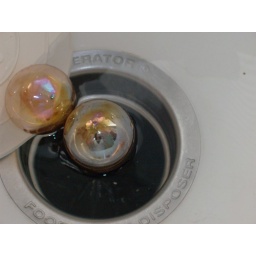
two yellow bubbles in water